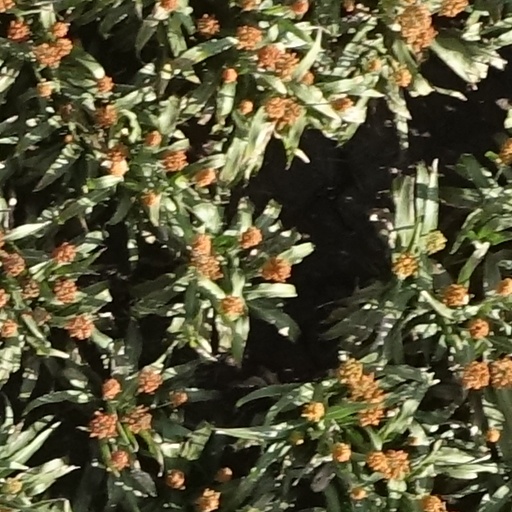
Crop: sorghum